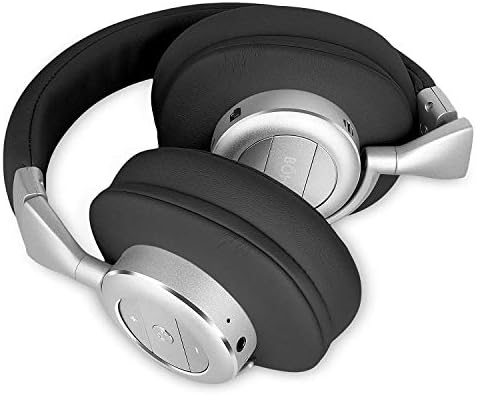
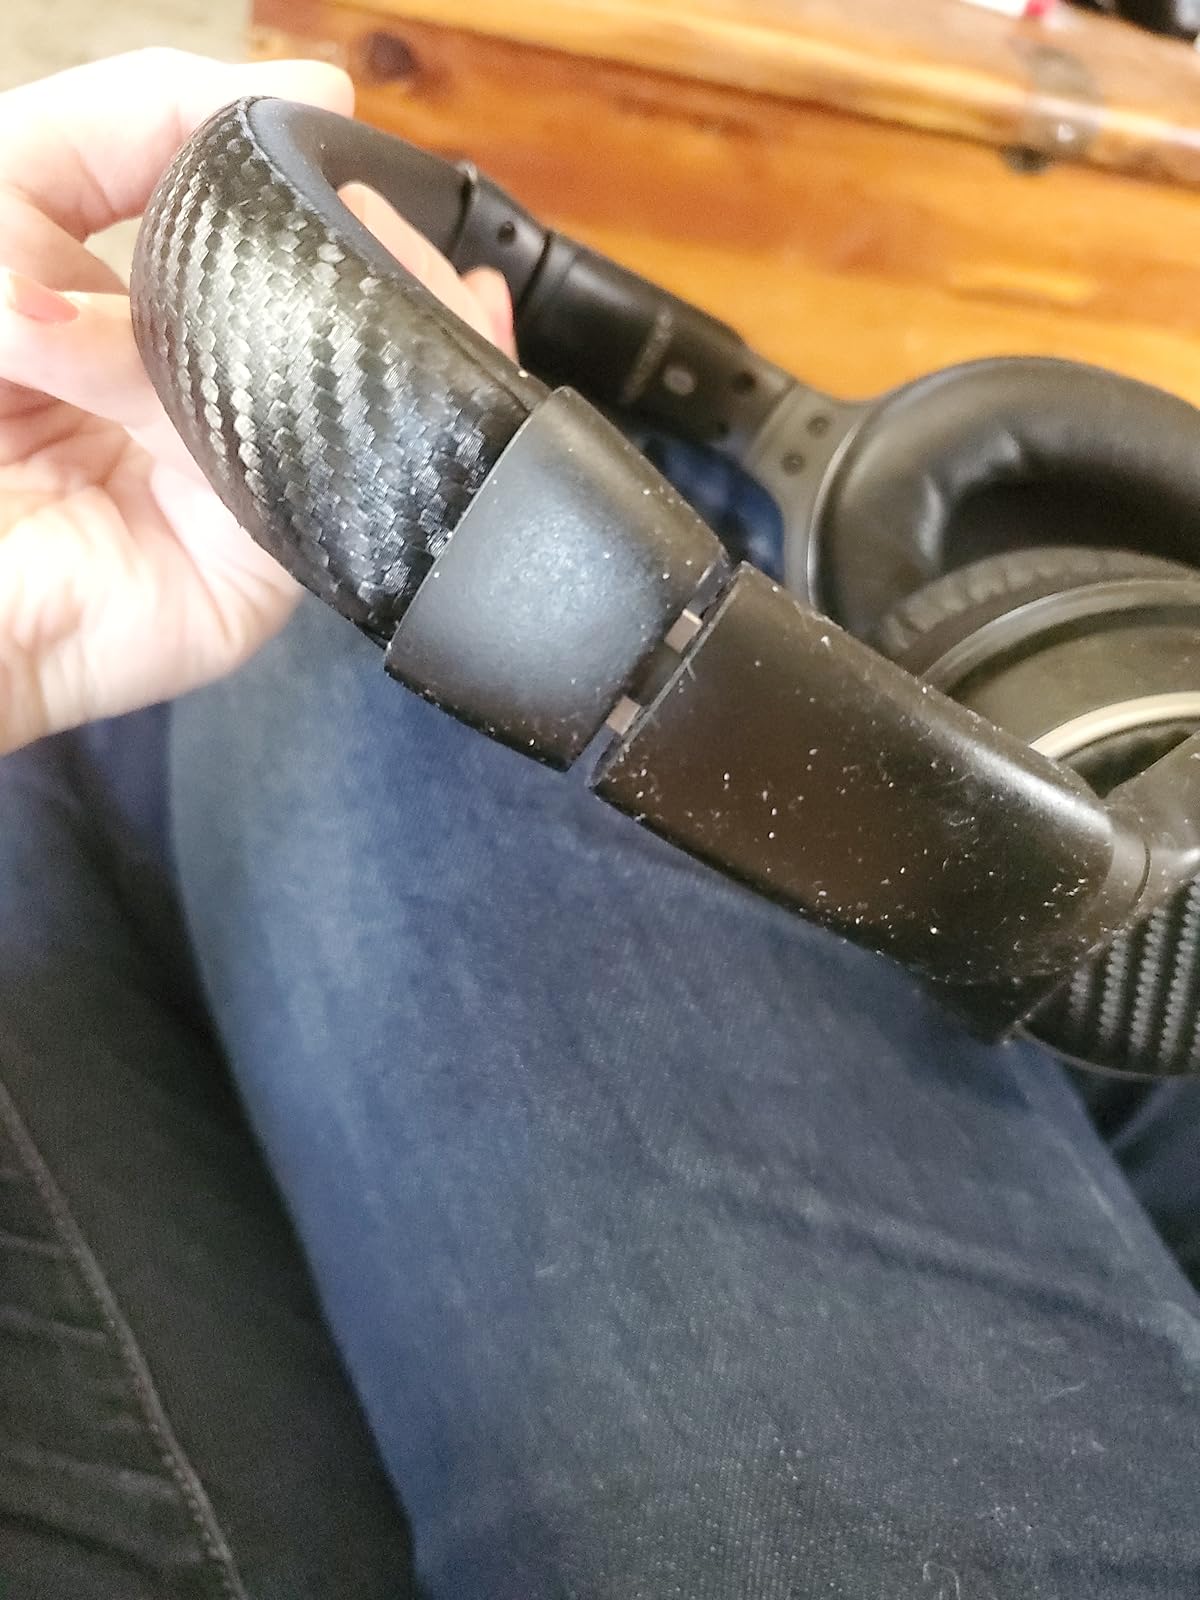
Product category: headphones
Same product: no